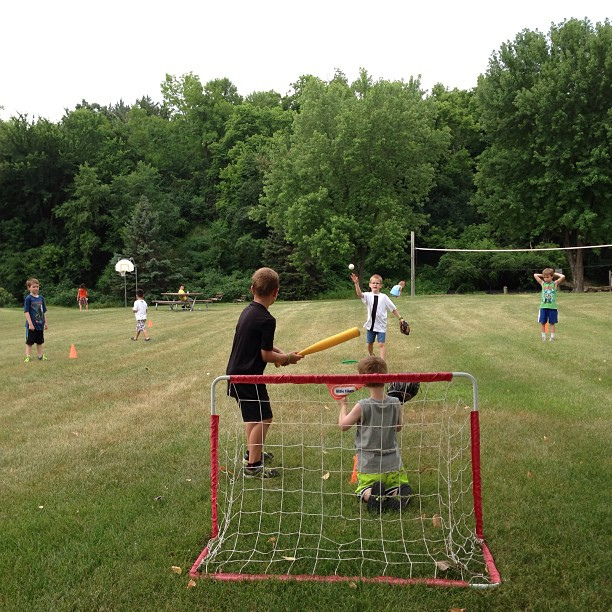
những cậu bé đang luyện tập bóng chày ở trên sân